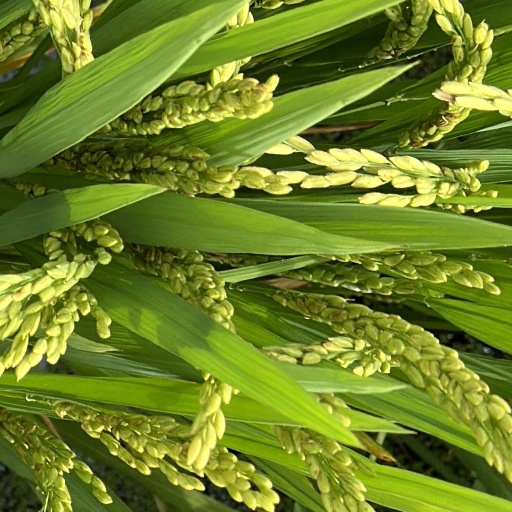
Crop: rice